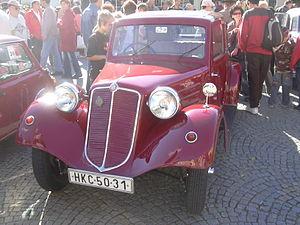
La Tatra 57 est une voiture de grand tourisme lancée par Tatra en 1932 comme remplacement pour le modèle Tatra 12.